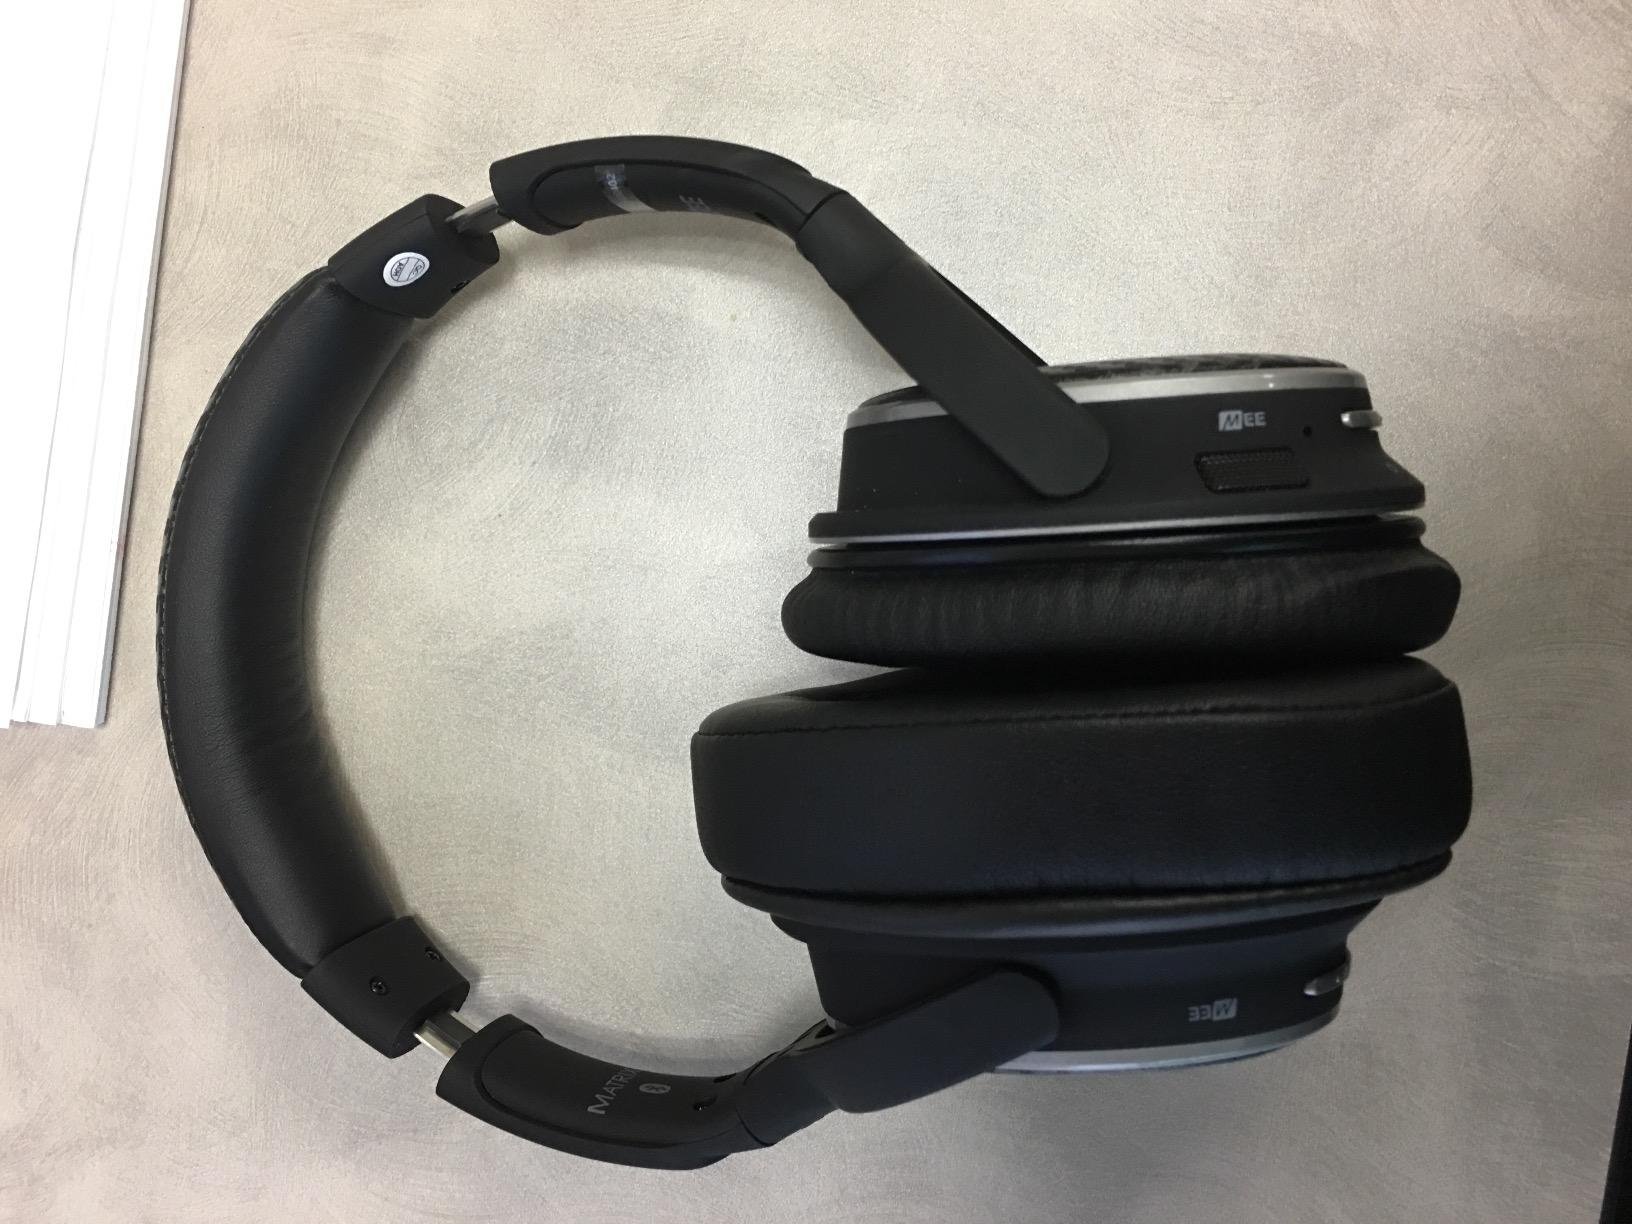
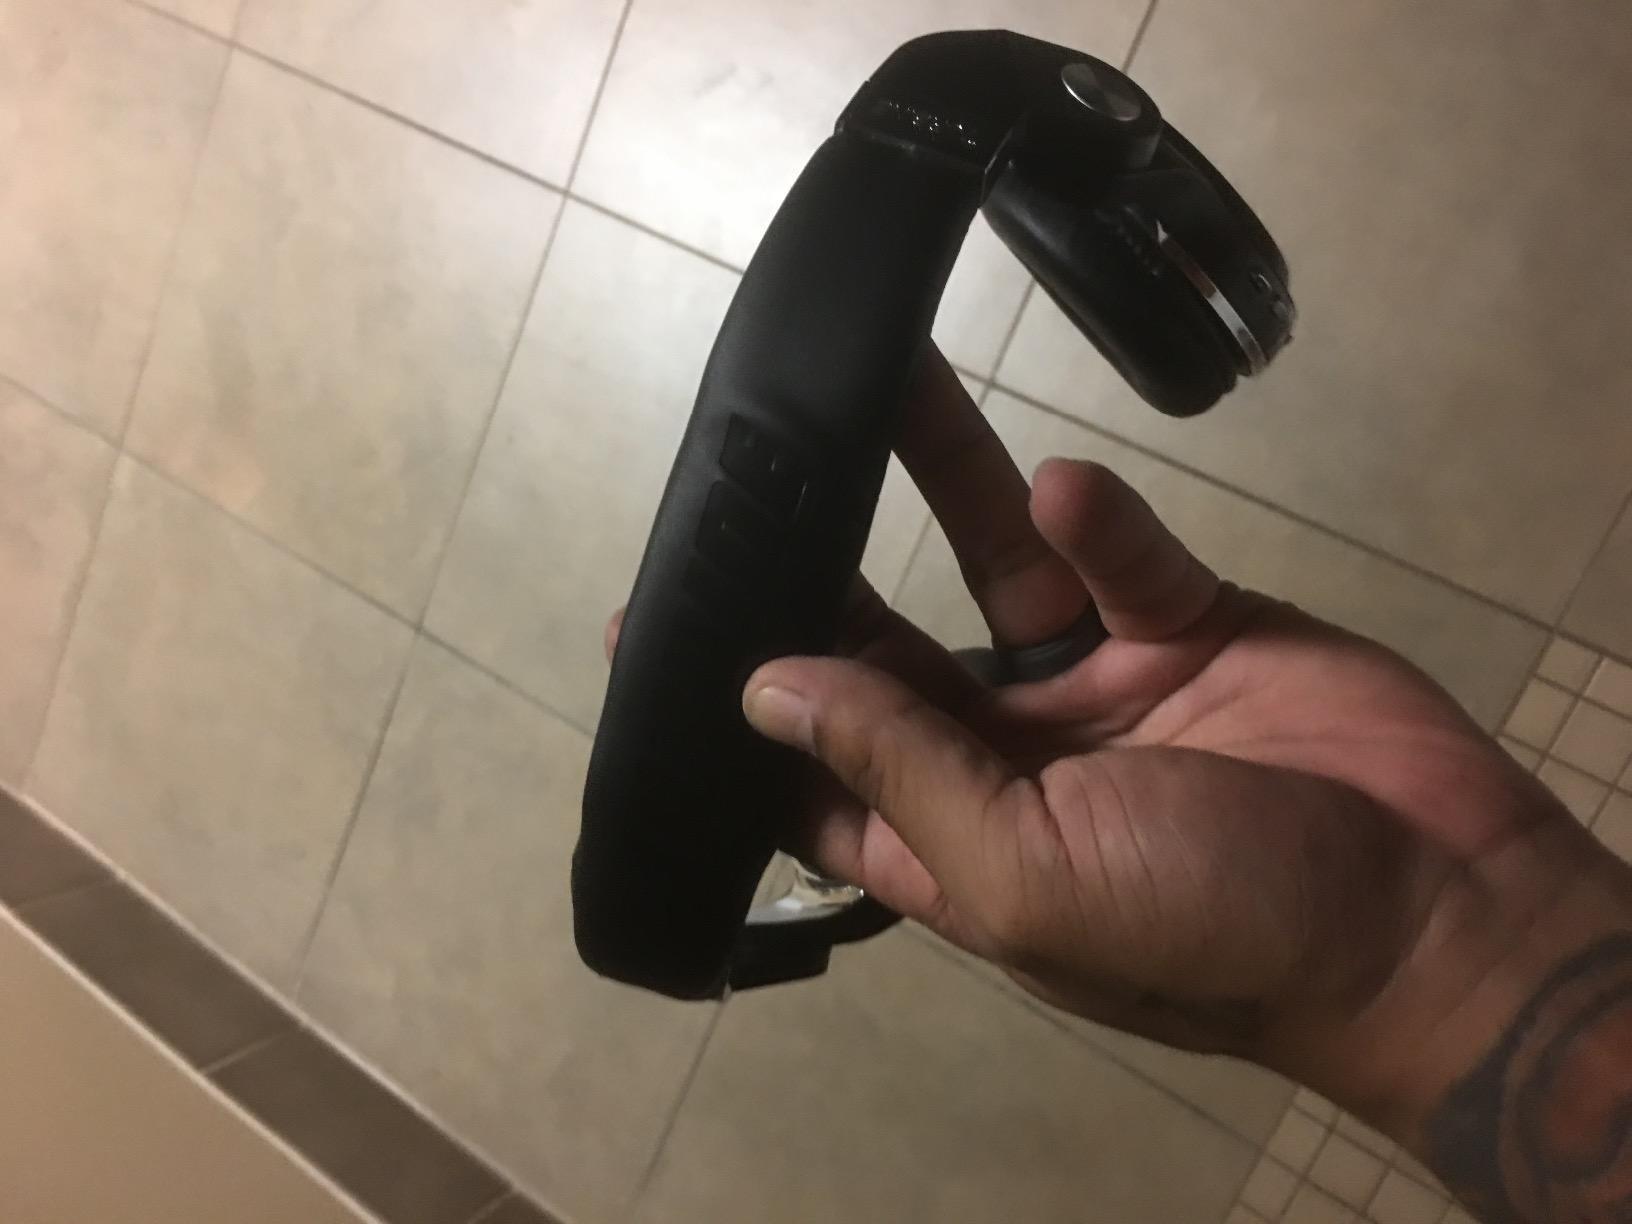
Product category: headphones
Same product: no